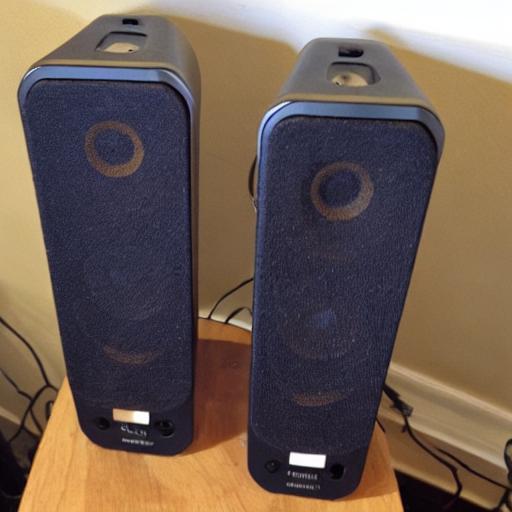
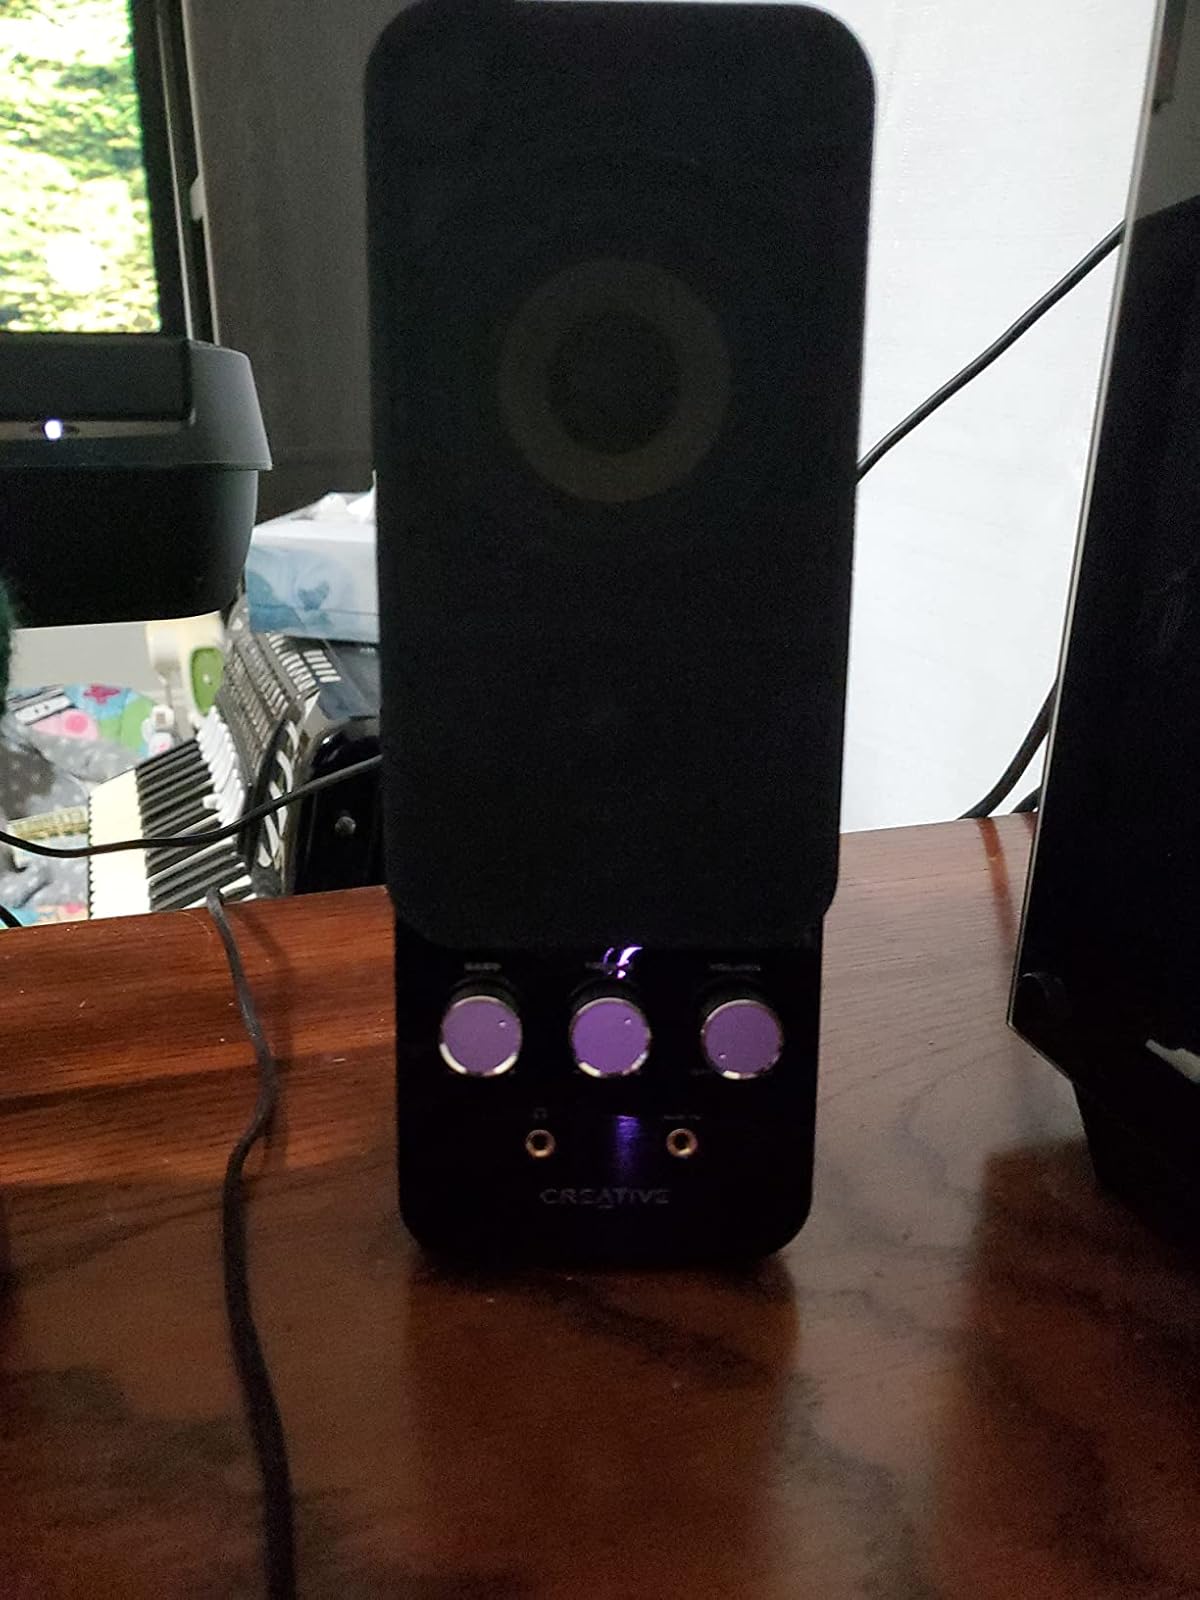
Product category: speaker
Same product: no